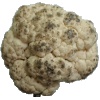
Label: cauliflower